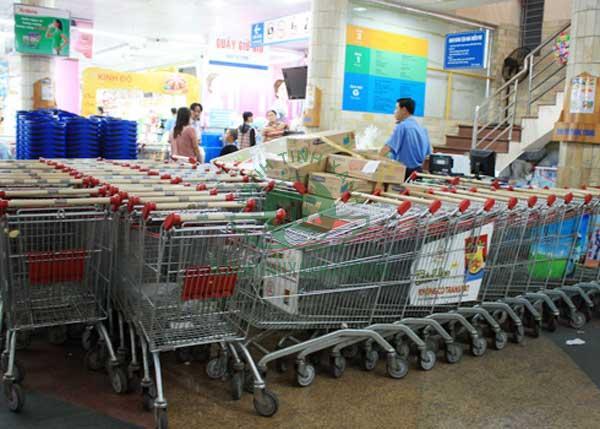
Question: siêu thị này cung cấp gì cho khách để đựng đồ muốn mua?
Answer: siêu thị này cung cấp xe đẩy cho khách để đựng đồ muốn mua